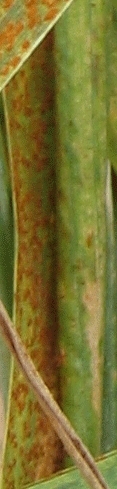
Label: Wheat___Brown_Rust